Robert Hoernschemeyer

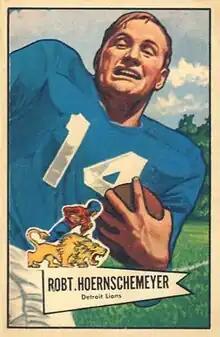
Hoernschemeyer on a 1952 Bowman football card

Robert James "Hunchy" Hoernschemeyer (September 25, 1925 – June 18, 1980) was an American professional football player in the All-America Football Conference (AAFC) and National Football League (NFL). A native of Cincinnati, he played college football as a halfback for the Indiana Hoosiers football in 1943 and 1944 and as a quarterback for the Navy Midshipmen football team in 1945. He led the National Collegiate Athletic Association (NCAA) in both total offense and passing yards during the 1943 season.